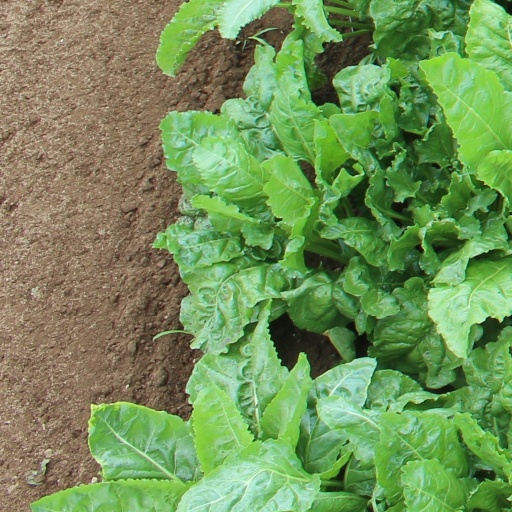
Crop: sugar beet